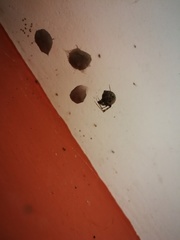
Species: Parasteatoda_tepidariorum